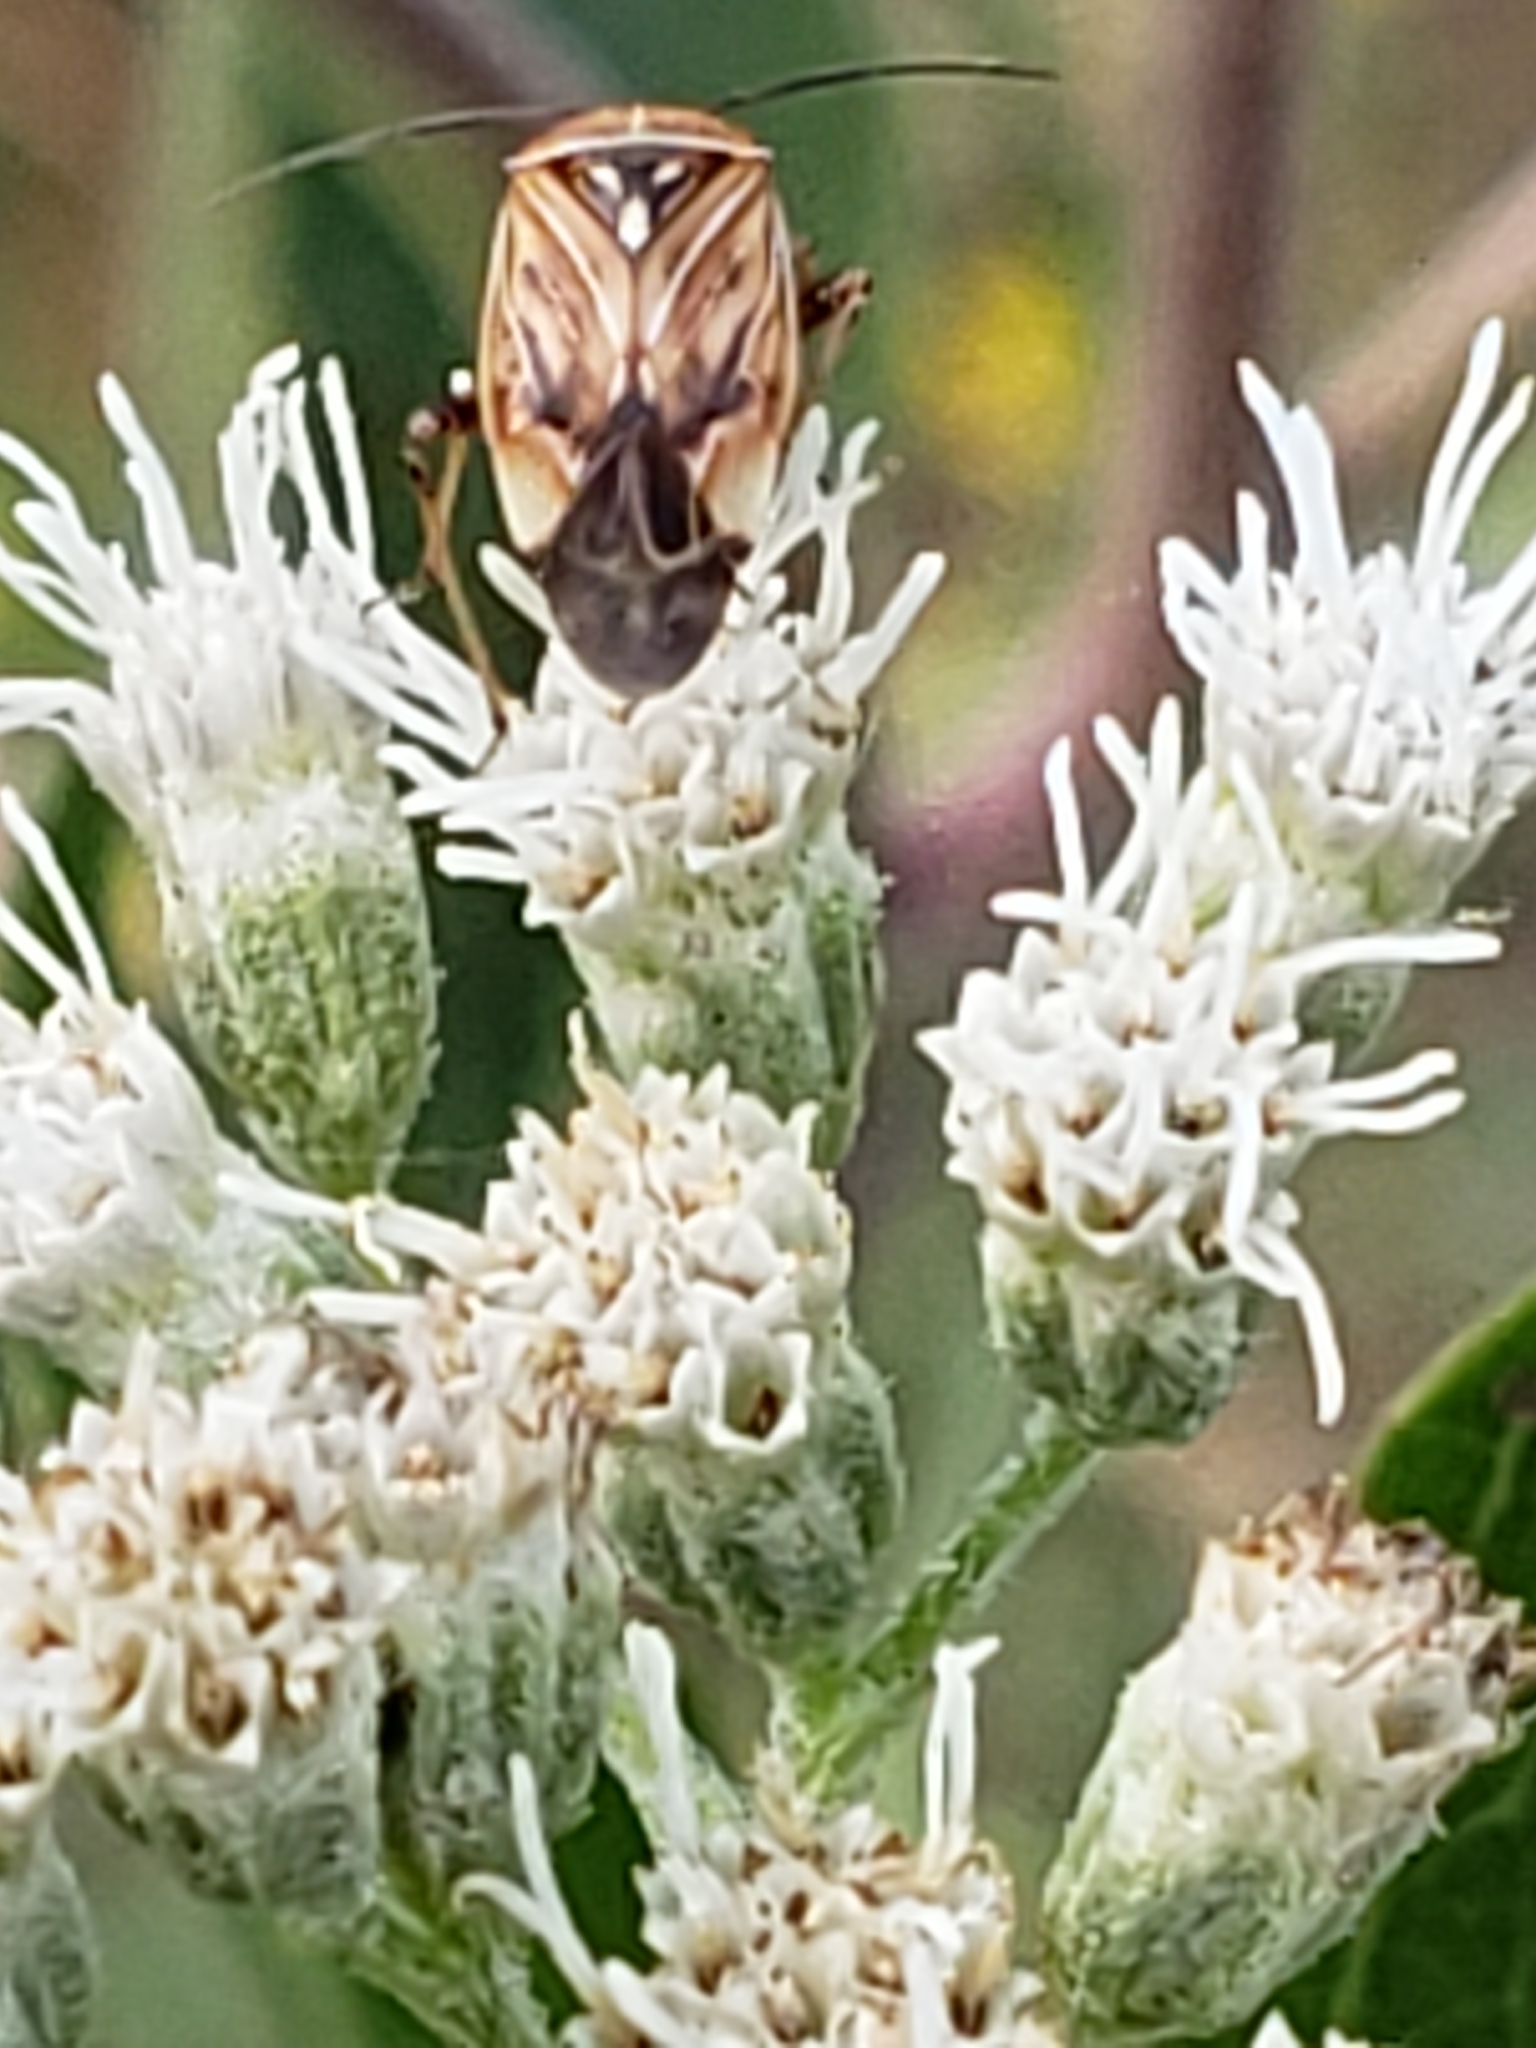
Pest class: lygus_bug